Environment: real
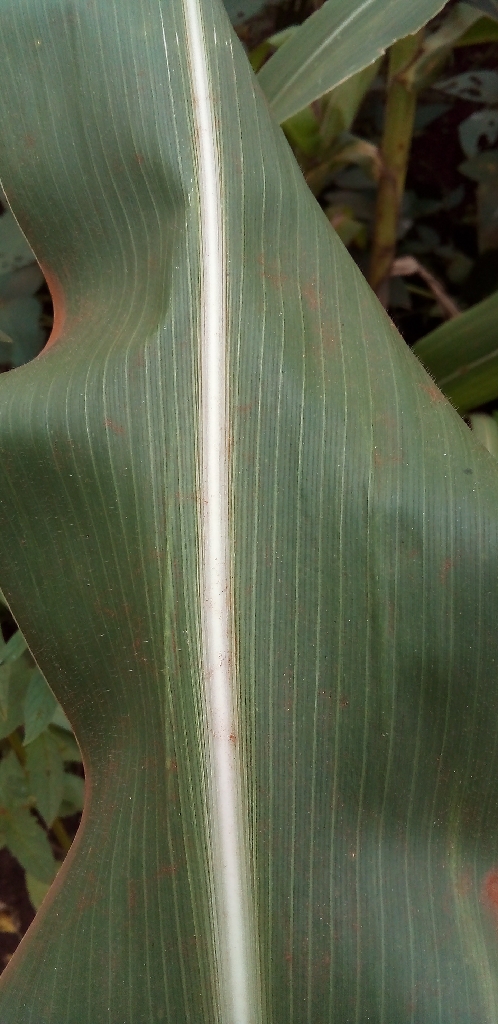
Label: healthy